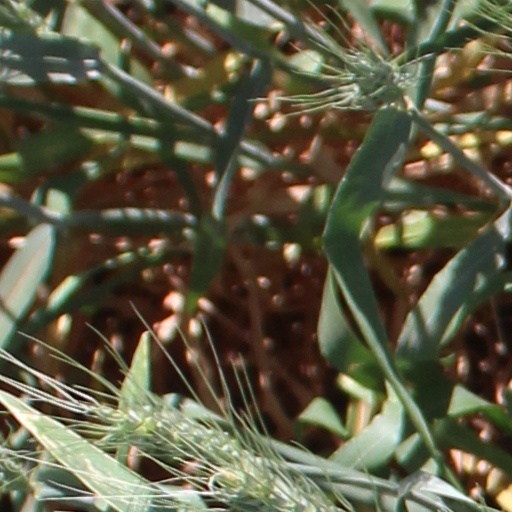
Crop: wheat